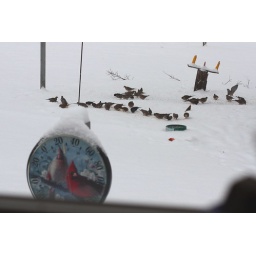
Birds and Birds. Birds on the thermometer and birds feeding. The temperature rose to 28 Thur. afternoon. At home by Dee.